The Biafra Story

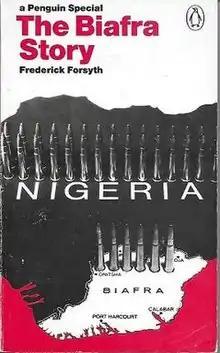
Cover of first edition published by Penguin Books

The Biafra Story is a 1969 non-fiction book by Frederick Forsyth about the Nigerian Civil War (1967–70) in which Biafra unsuccessfully attempted to secede from Nigeria. Reportedly one of the earliest eyewitness accounts of the war from the Biafran perspective, a revised edition was published after the war in 1977.